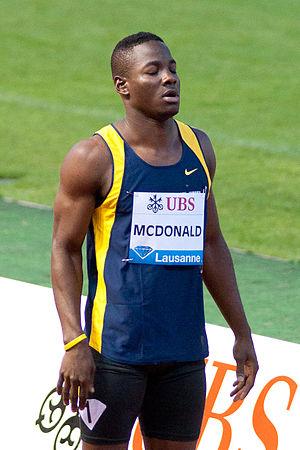
Athletissima 2012 - Rusheen Mc Donald
Rusheen McDonald est un athlète jamaïcain, spécialiste du 400 mètres.